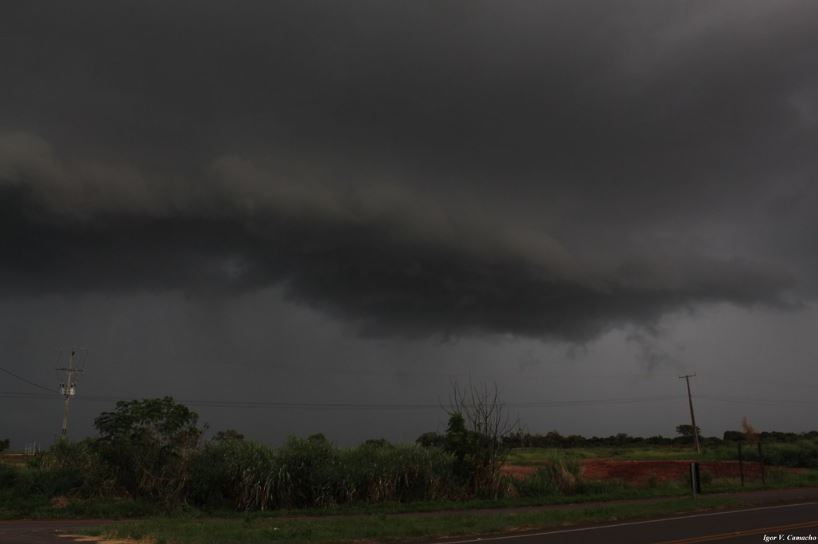
Fire: no
Smoke: no